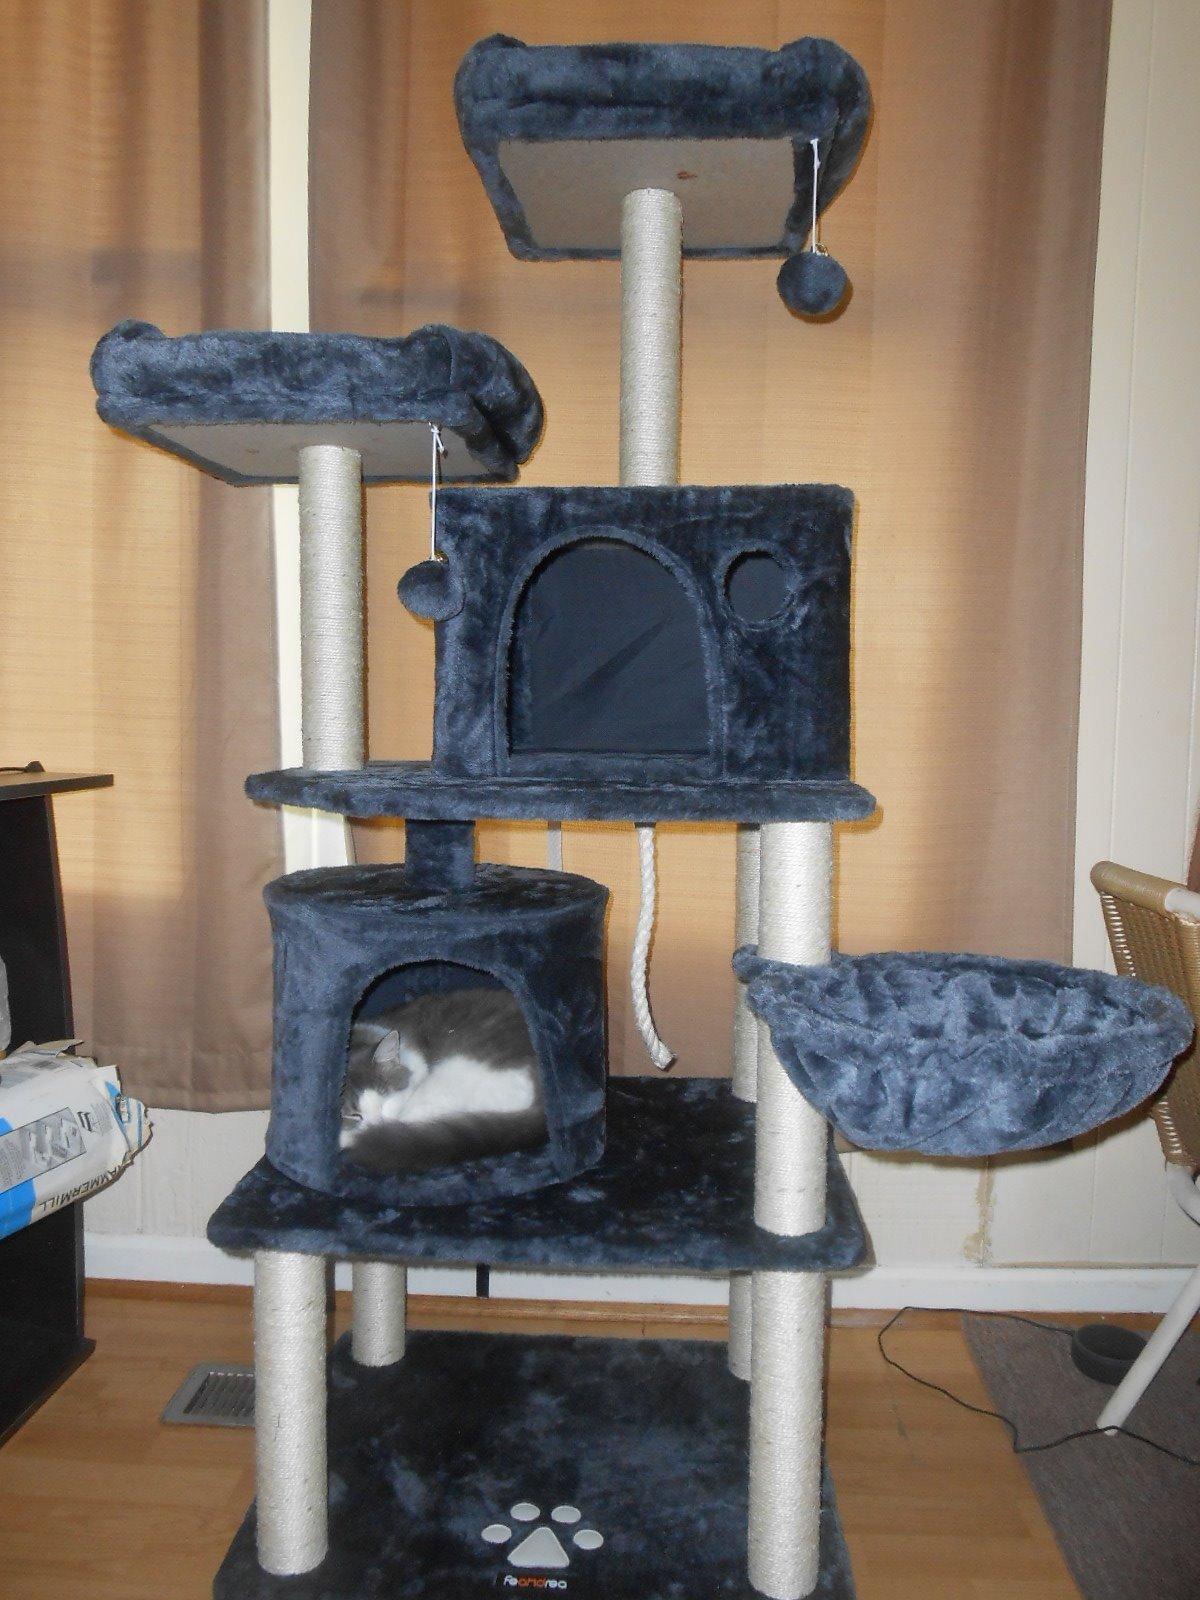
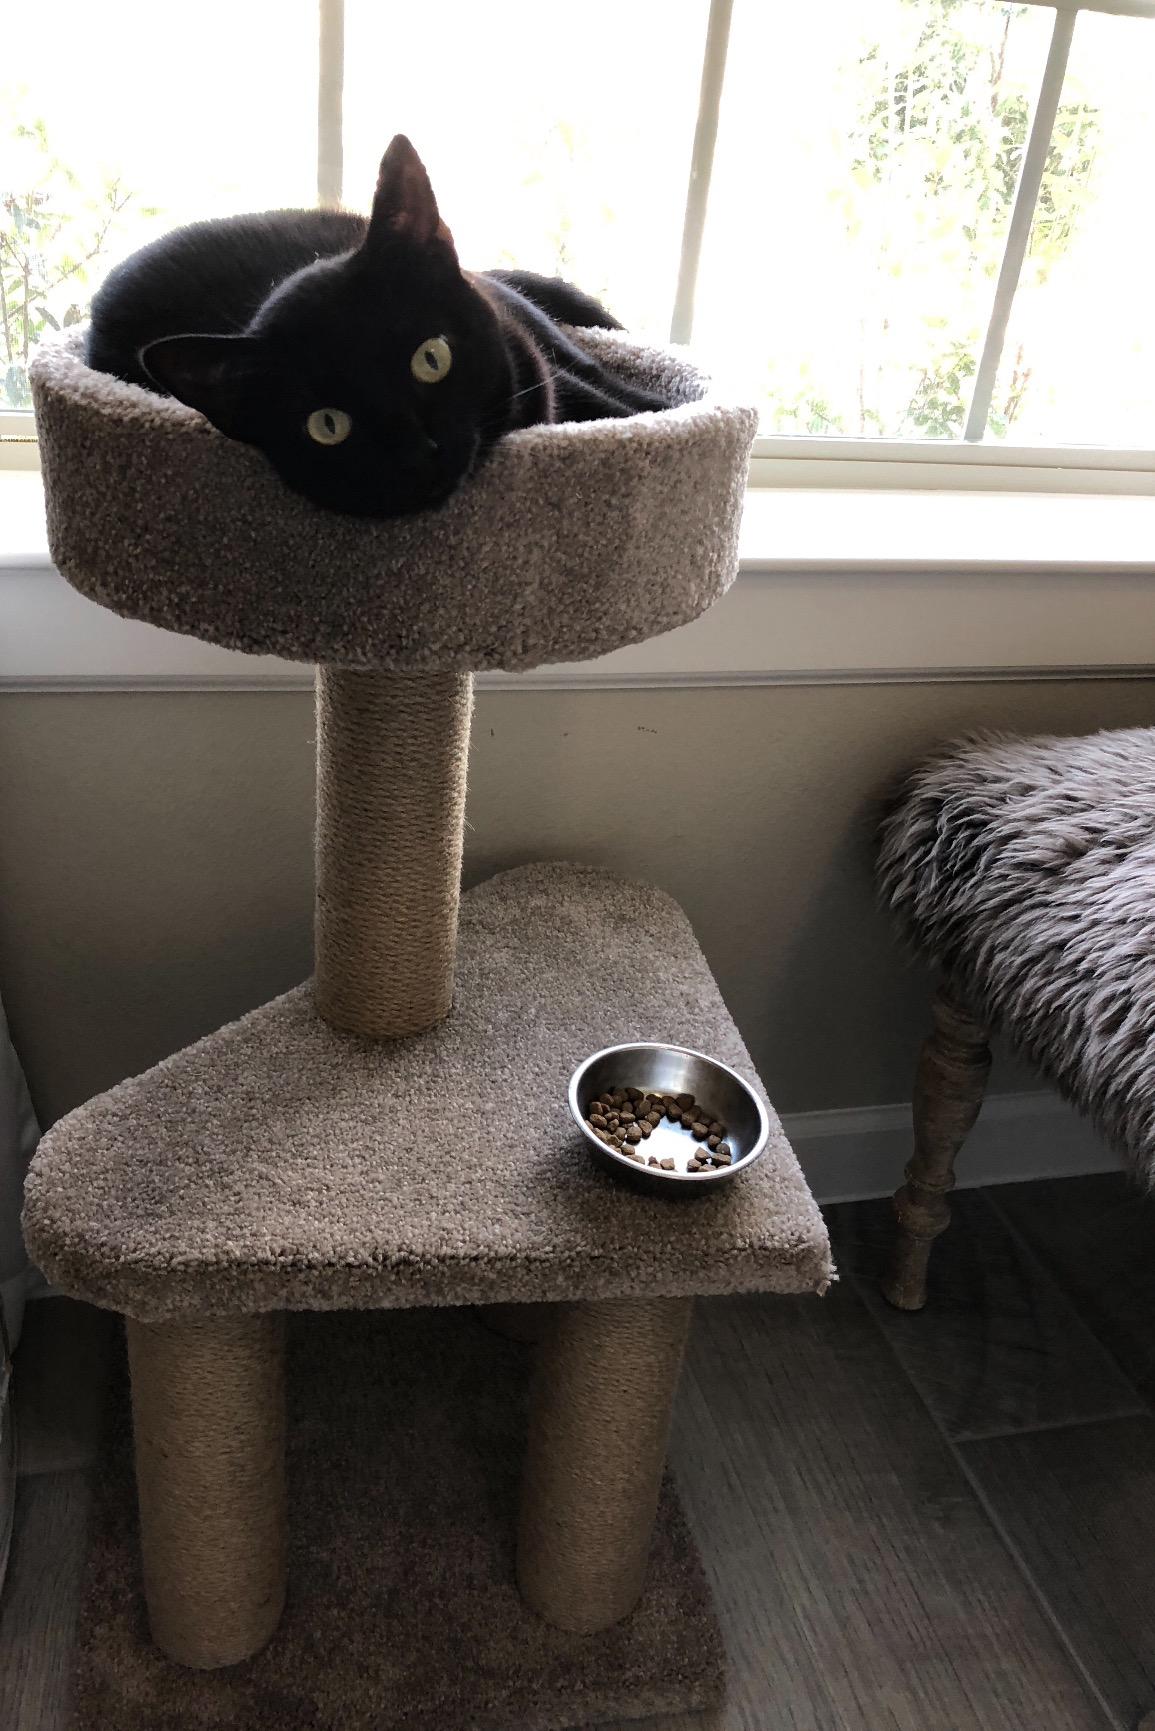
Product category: items_cat tree
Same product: no